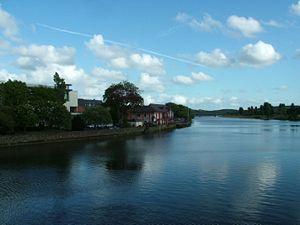
La rivière Bann est un fleuve d'Irlande du Nord qui se jette dans l'océan Atlantique Nord et à la limite du canal du Nord.